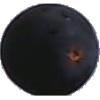
Label: blue_grape